Charnockite

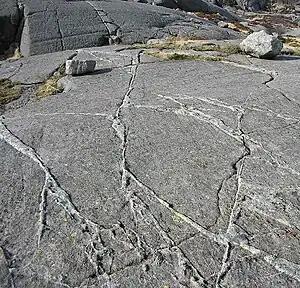
Late-stage charnockite dykes cutting anorthosite, Rogaland, Norway

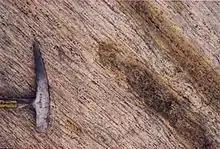
Incipient Charnockite, Dronning Maud Land, Antarctica

Charnockite is any orthopyroxene-bearing quartz-feldspar rock formed at high temperature and pressure, commonly found in granulite facies’ metamorphic regions, "sensu stricto" as an endmember of the charnockite series.